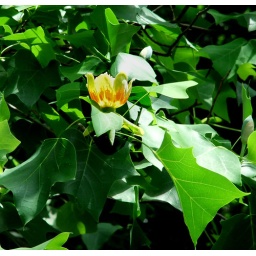
The obligatory yearly shot of a tulip tree flower high up in this large tree.